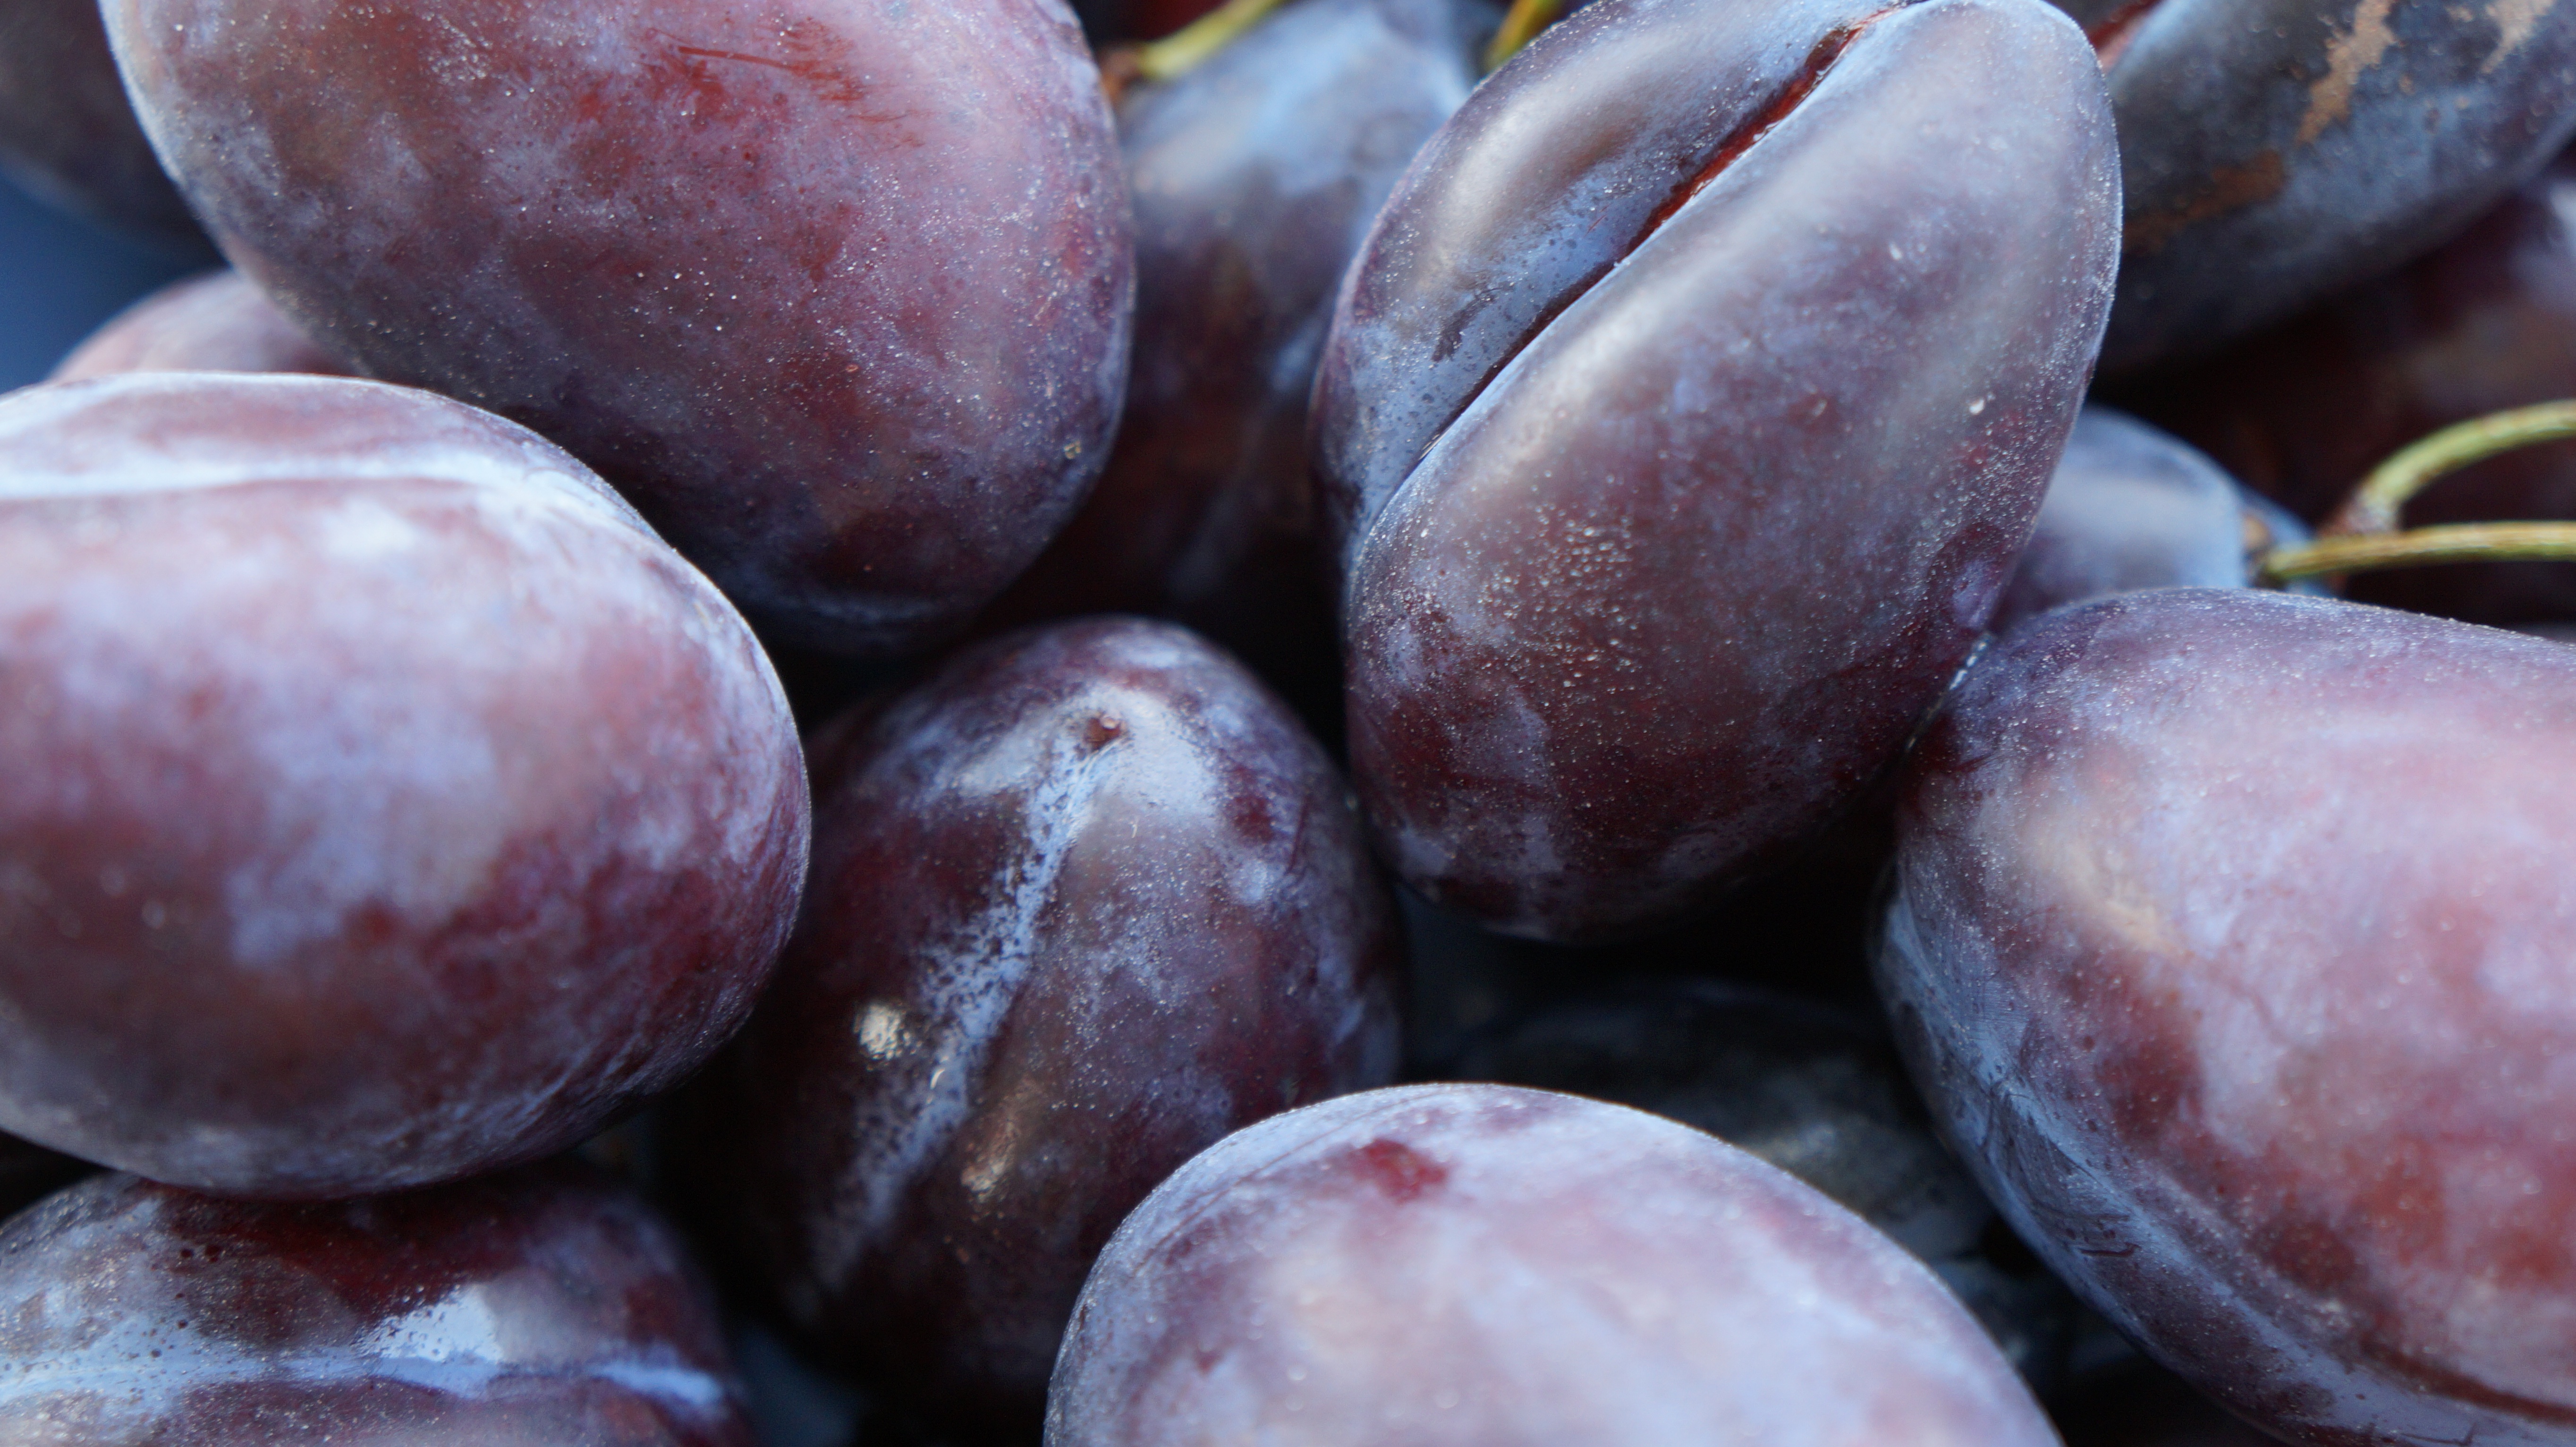
plant, fruit, ripe, food, produce, healthy, delicious, plum, violet, fruits, plums, flowering plant, rose family, nectarine, damson, land plant, pluot